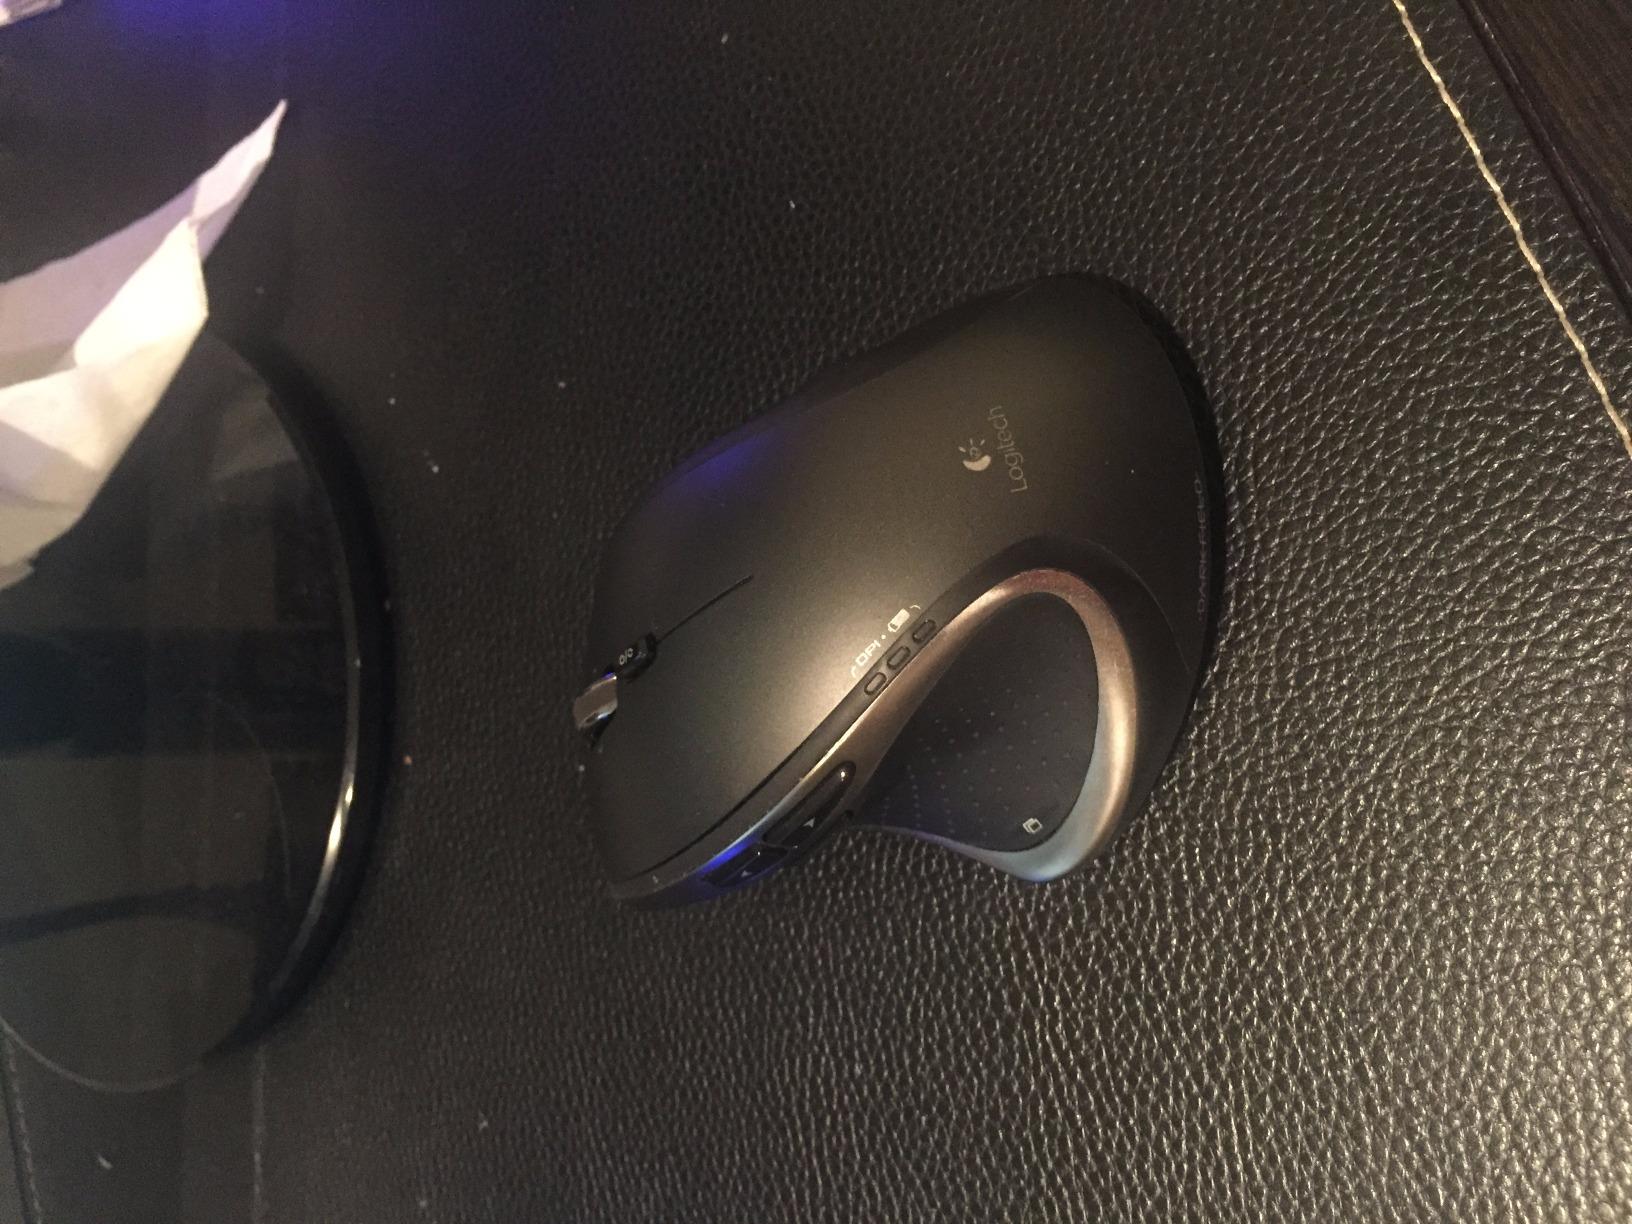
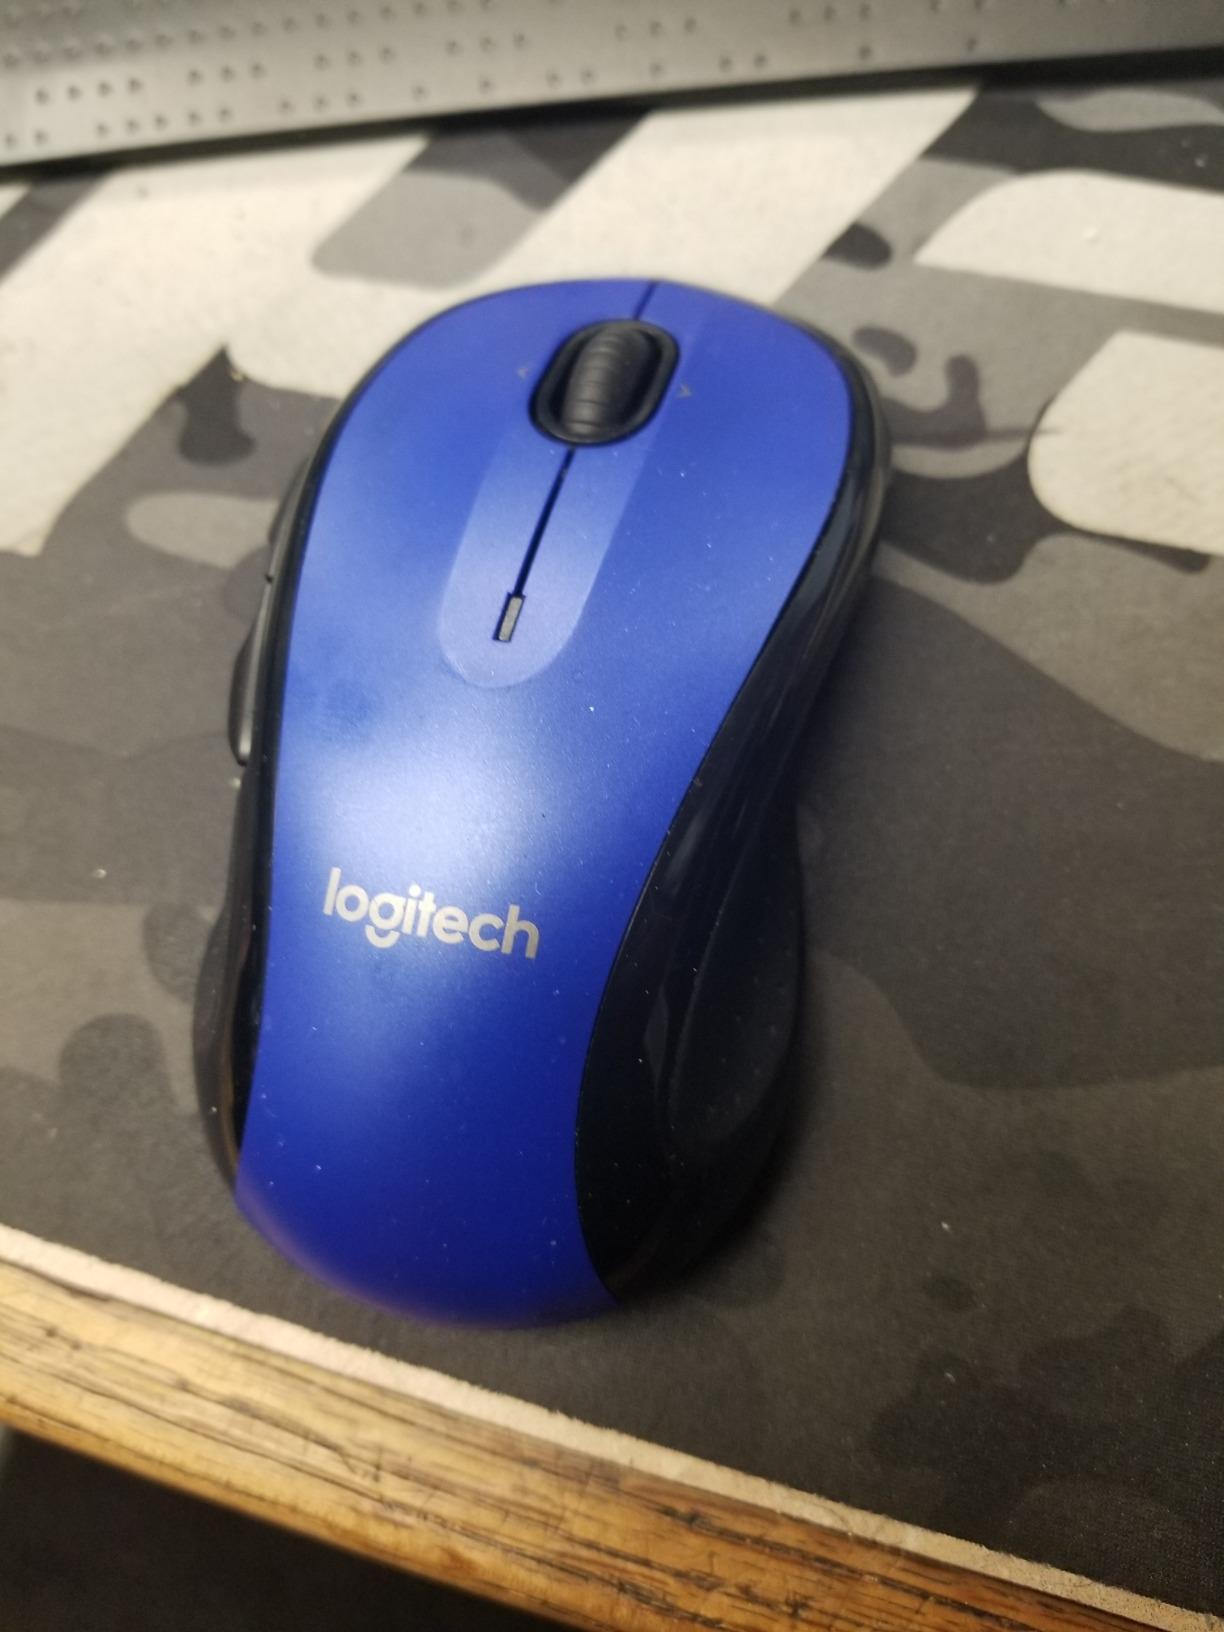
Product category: mouse
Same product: no